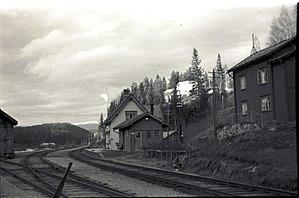
La gare de Langlete est une gare ferroviaire norvégienne de la ligne de Røros située à Langlete sur le territoire de la commune de Holtålen dans le comté et région du Trøndelag.